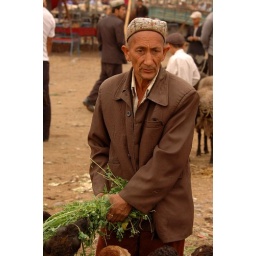
A man at the Sunday animal market in Kashgar, China.